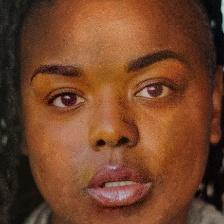
Label: faces